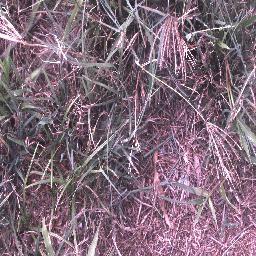
Label: negative